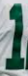
Number: 1